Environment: real
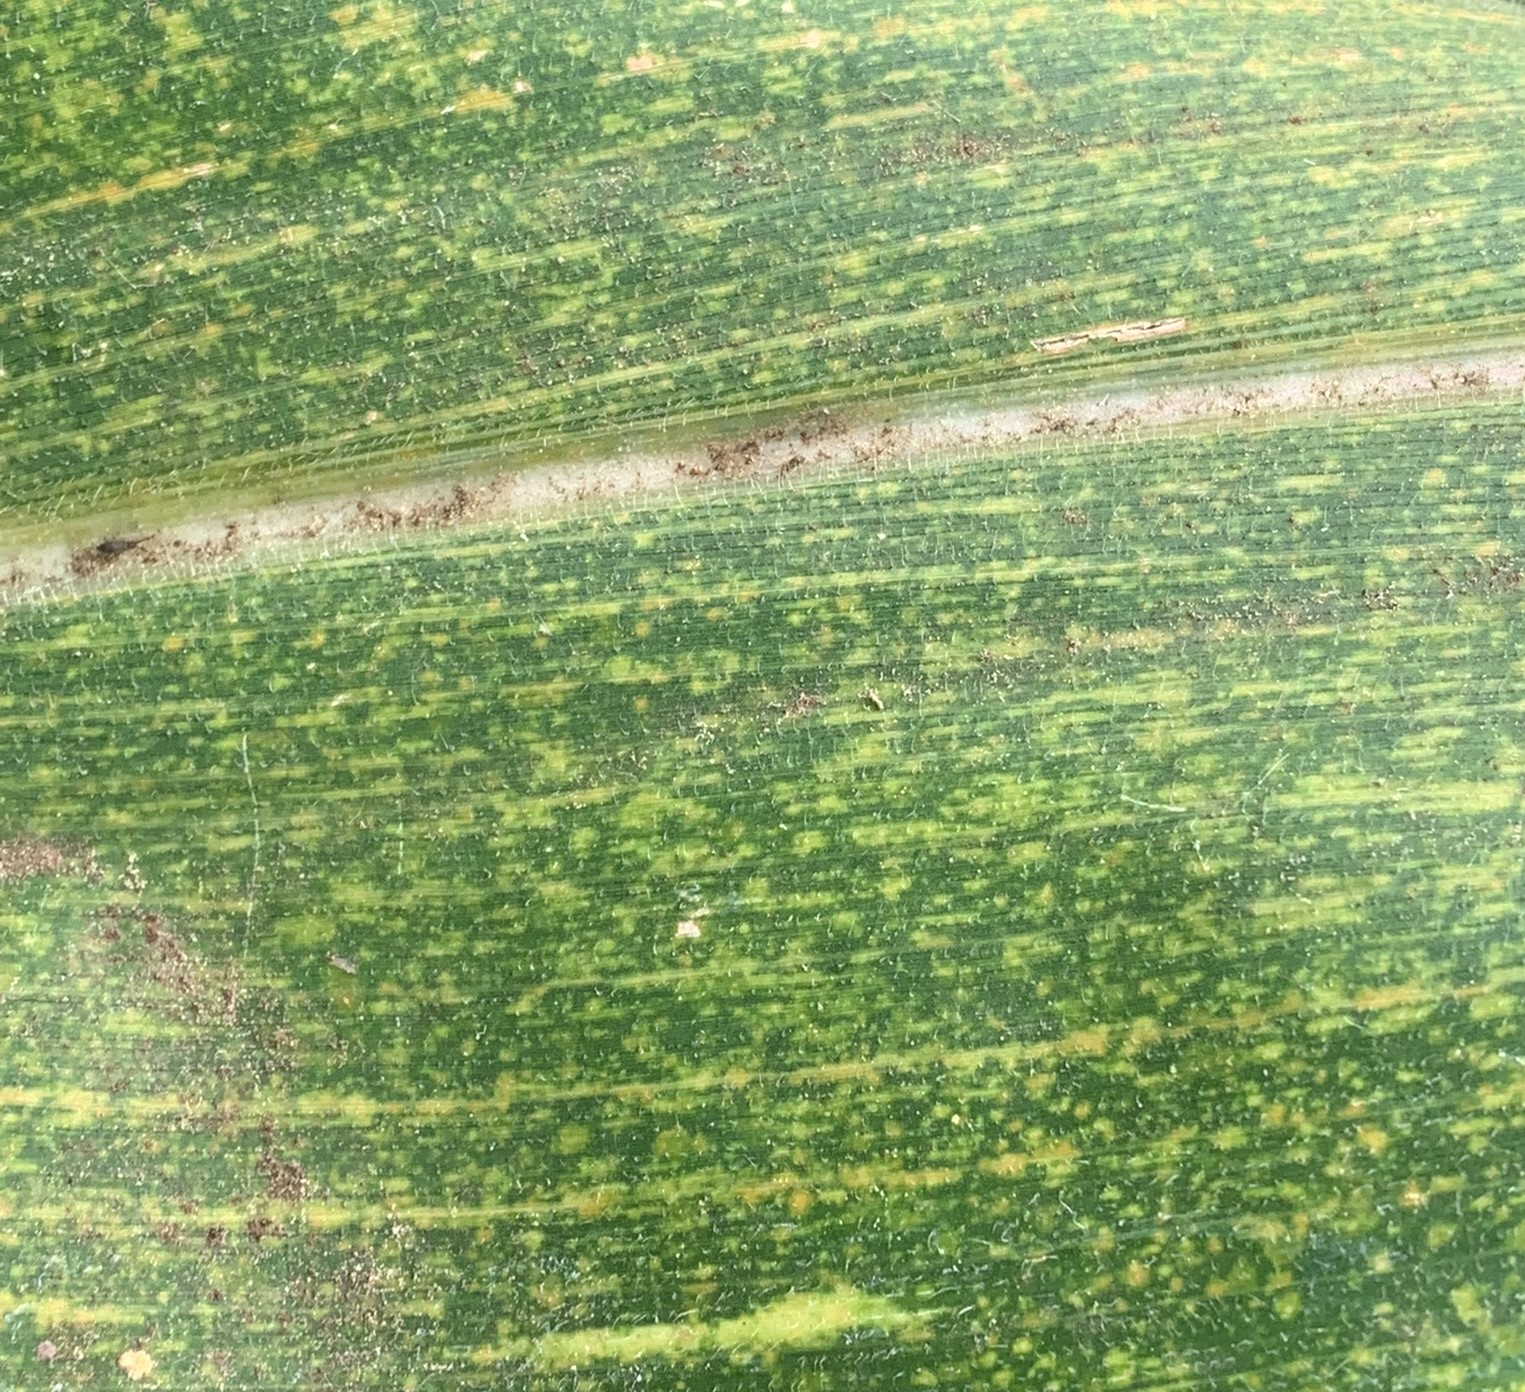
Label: lethal_necrosis